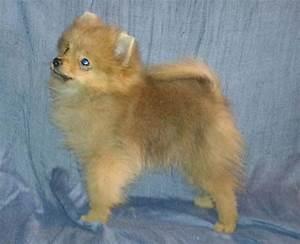
dog